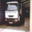
Label: truck